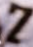
Number: 7